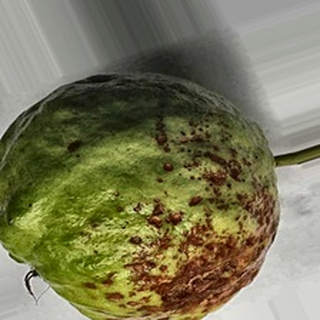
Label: guava_anthracnose